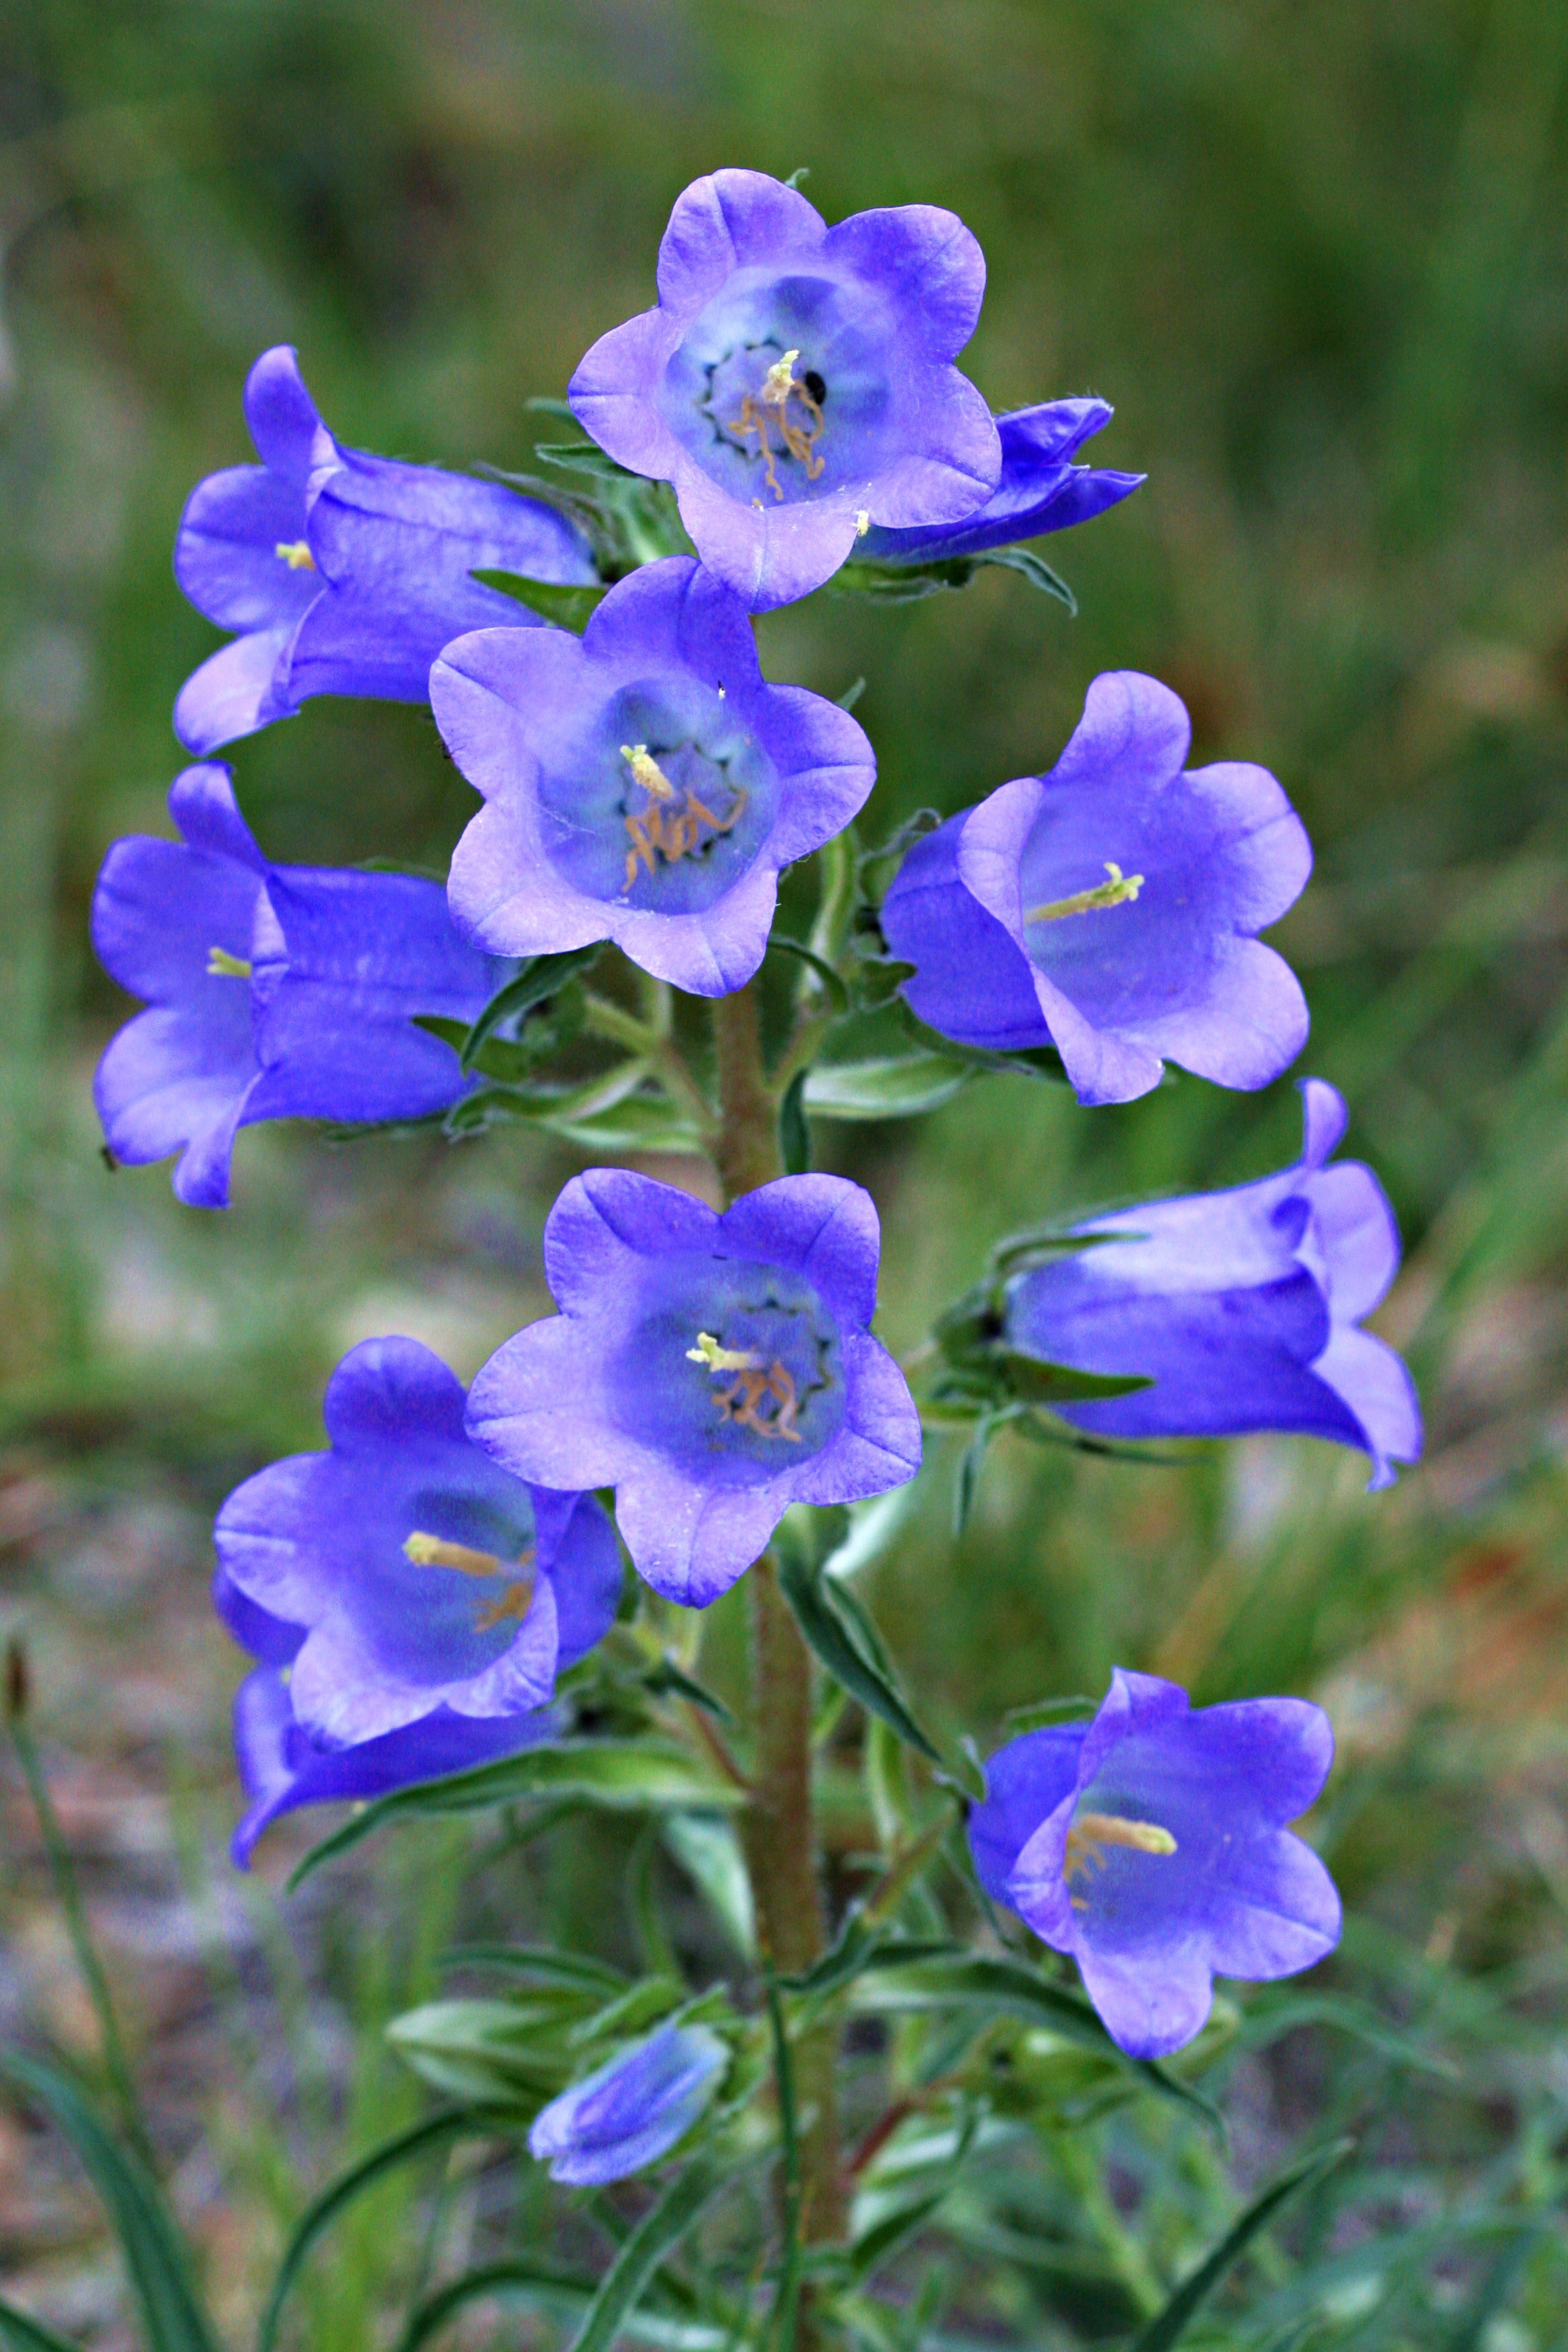
plant, field, flower, flora, wildflower, flowers, bellflower, flowering plant, delphinium, bellflower family, annual plant, land plant, violet family